Jackson 5ive (TV series)

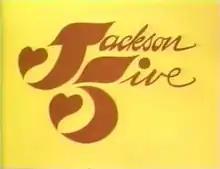
Title card

Jackson 5ive is a Saturday morning cartoon series that aired for two seasons on ABC from September 11, 1971 to October 14, 1972. Produced by Rankin/Bass and Motown Productions, it is a fictionalized portrayal of the careers of Motown recording group the Jackson 5. The series was rebroadcast in syndication in 1984–85, during a period when Michael Jackson was riding a major wave of popularity as a solo artist. It also briefly re-aired in 1999 on TV Land as part of their "Super Retrovision Saturdaze" lineup. The series was animated mainly in London at the studios of Halas and Batchelor, and some animation done at Estudios Moro (Barcelona, Spain) and Topcraft (Tokyo, Japan).